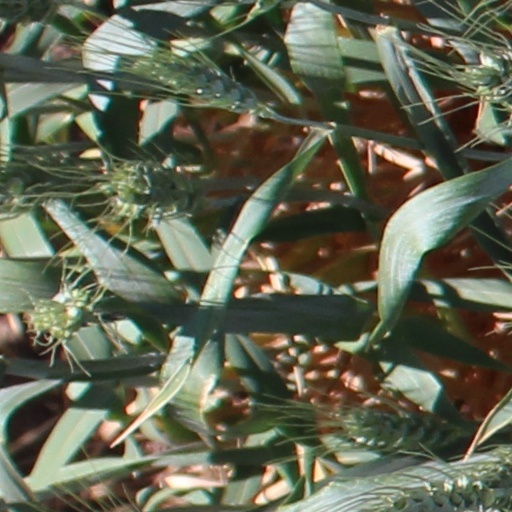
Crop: wheat